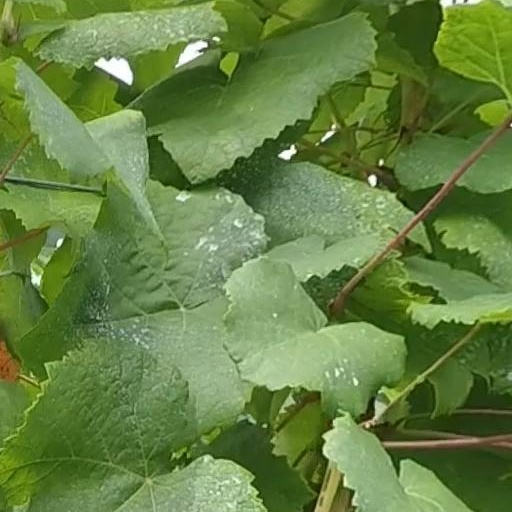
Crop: grape